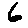
Label: 6